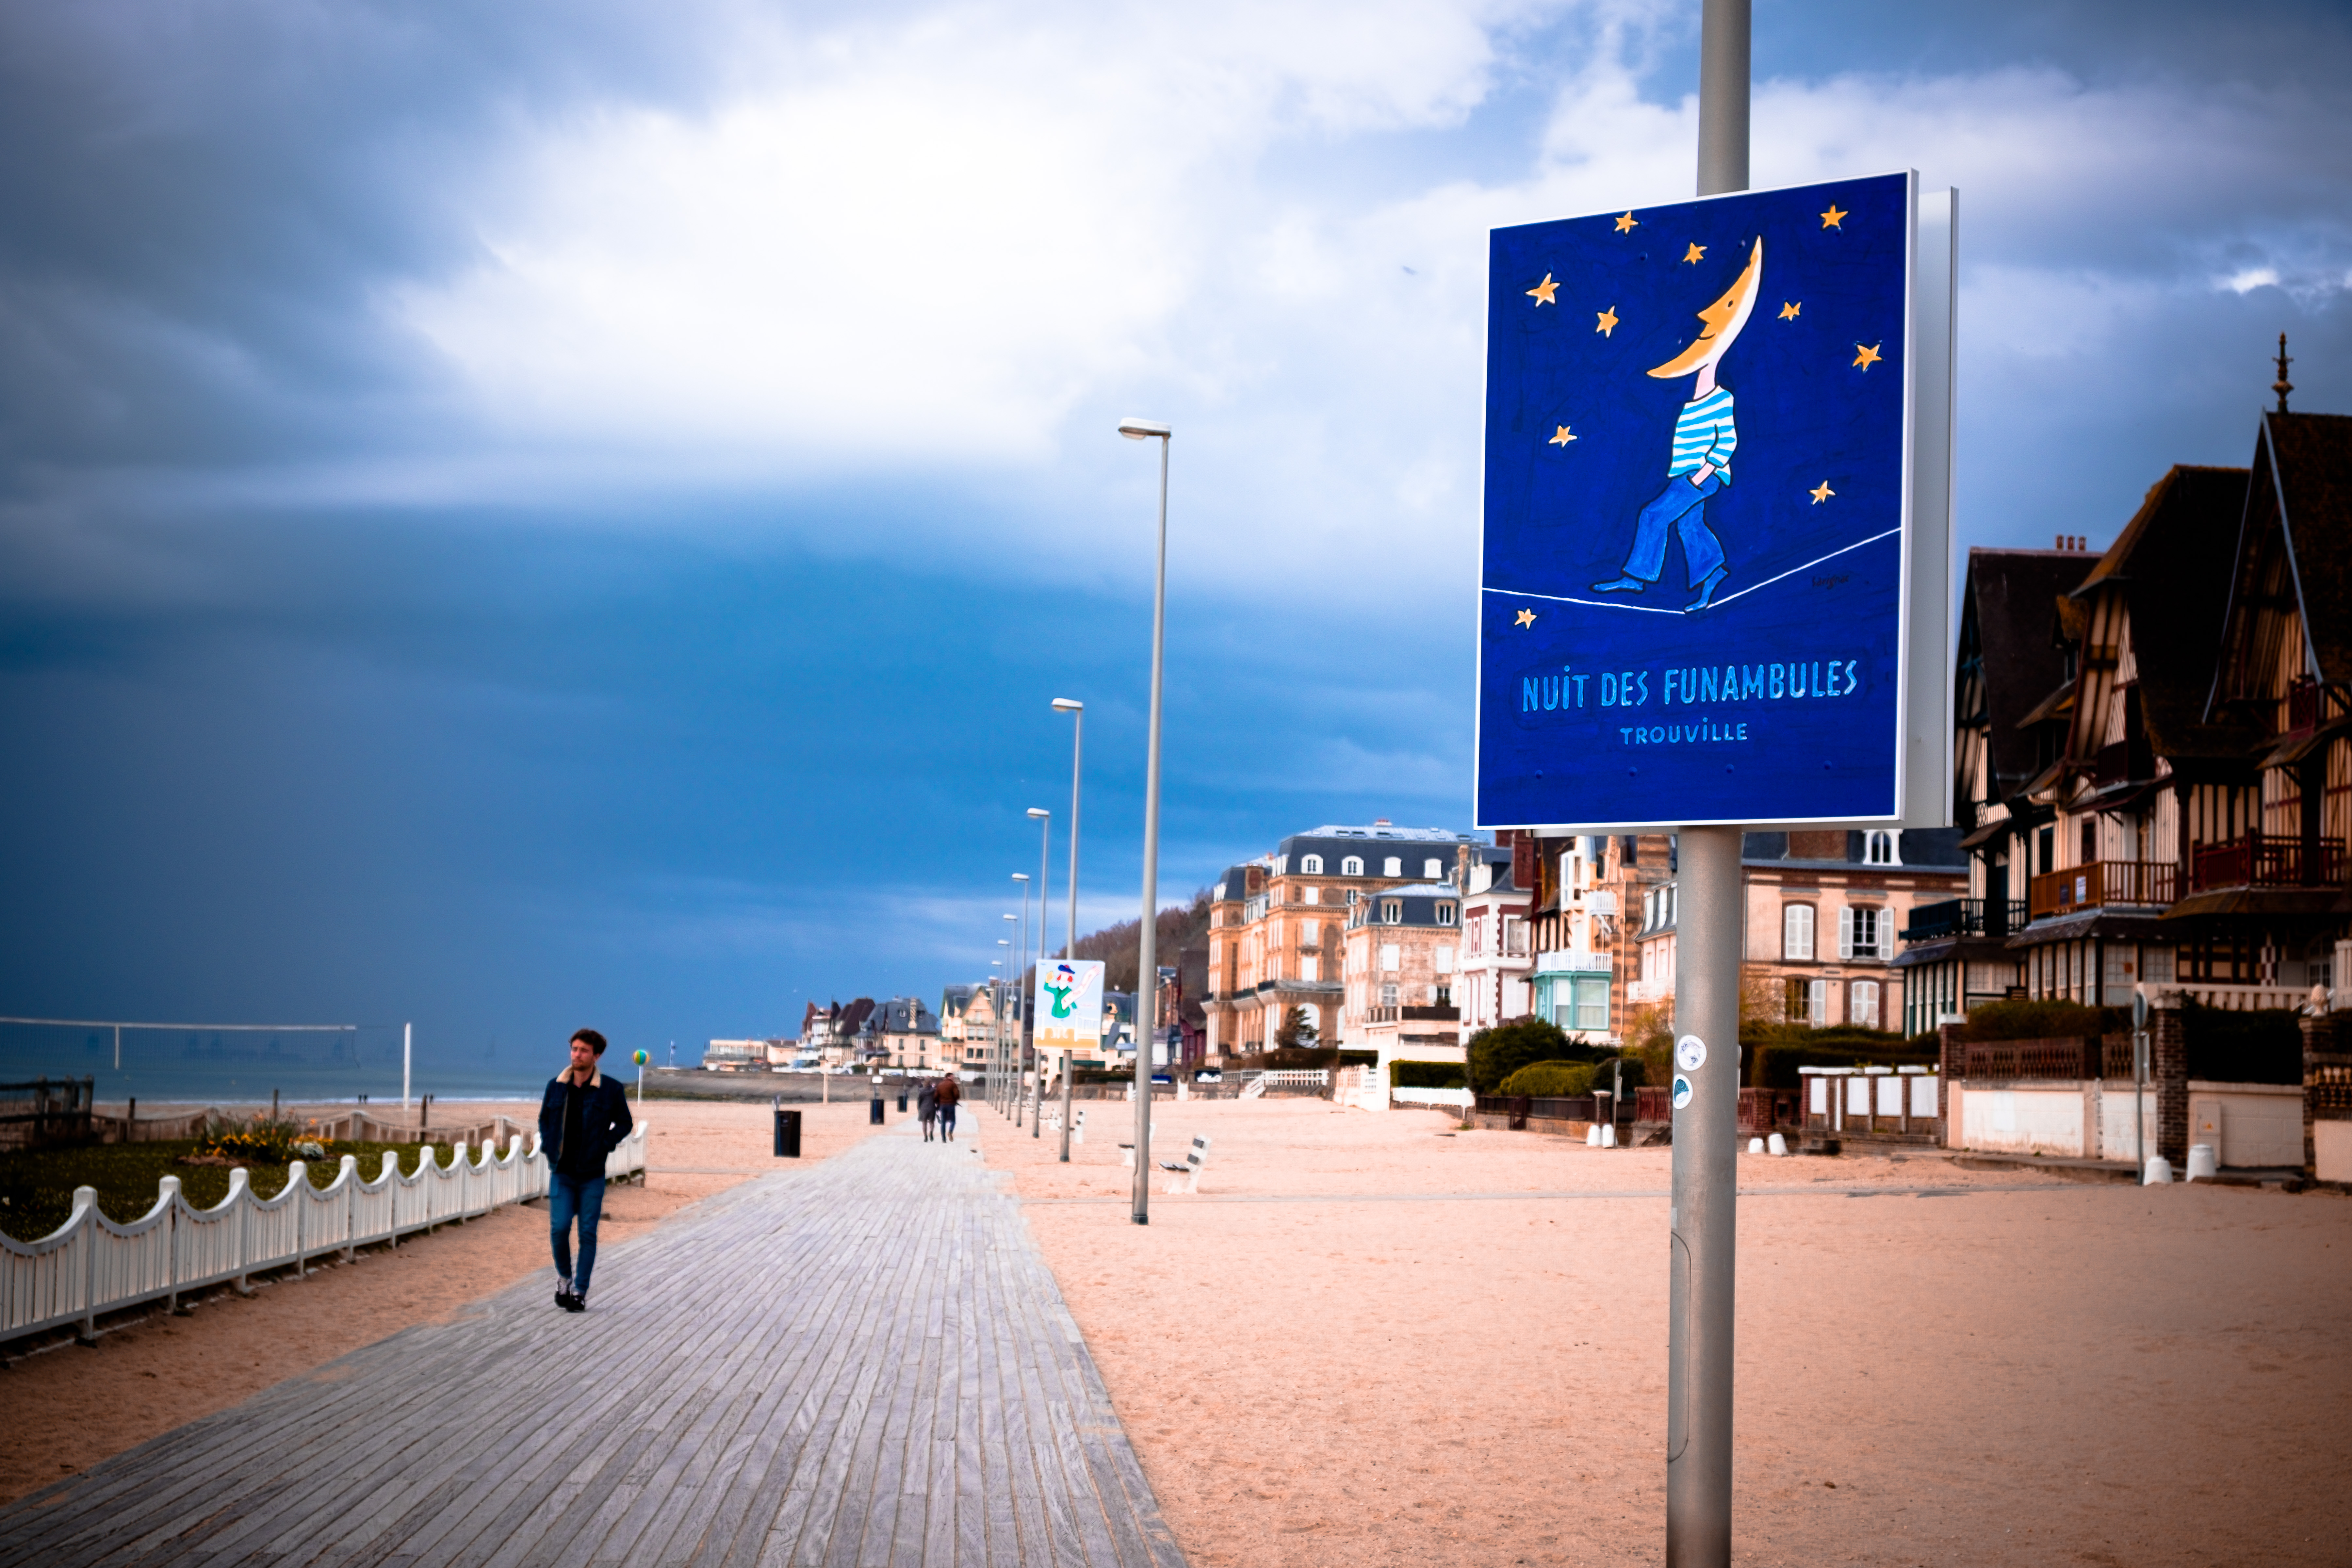
beach, boardwalk, street, night, urban, walkway, vacation, travel, france, fujifilm, evening, reflection, lighting, normandy, fuji, stphotographia, fujixt1, fujix, trouville, urban area